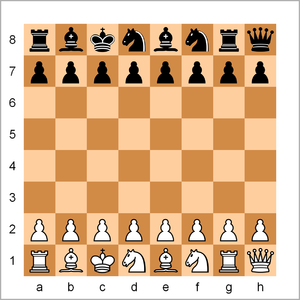
Fischer Random skak
eksempel på startopstilling i Fischer Random skak.
Fischer Random skak er en variant af skakspillet opfundet af tidl. verdensmester Bobby Fischer. Det kaldes også Skak960 på grund af antallet af mulige udgangspositioner.